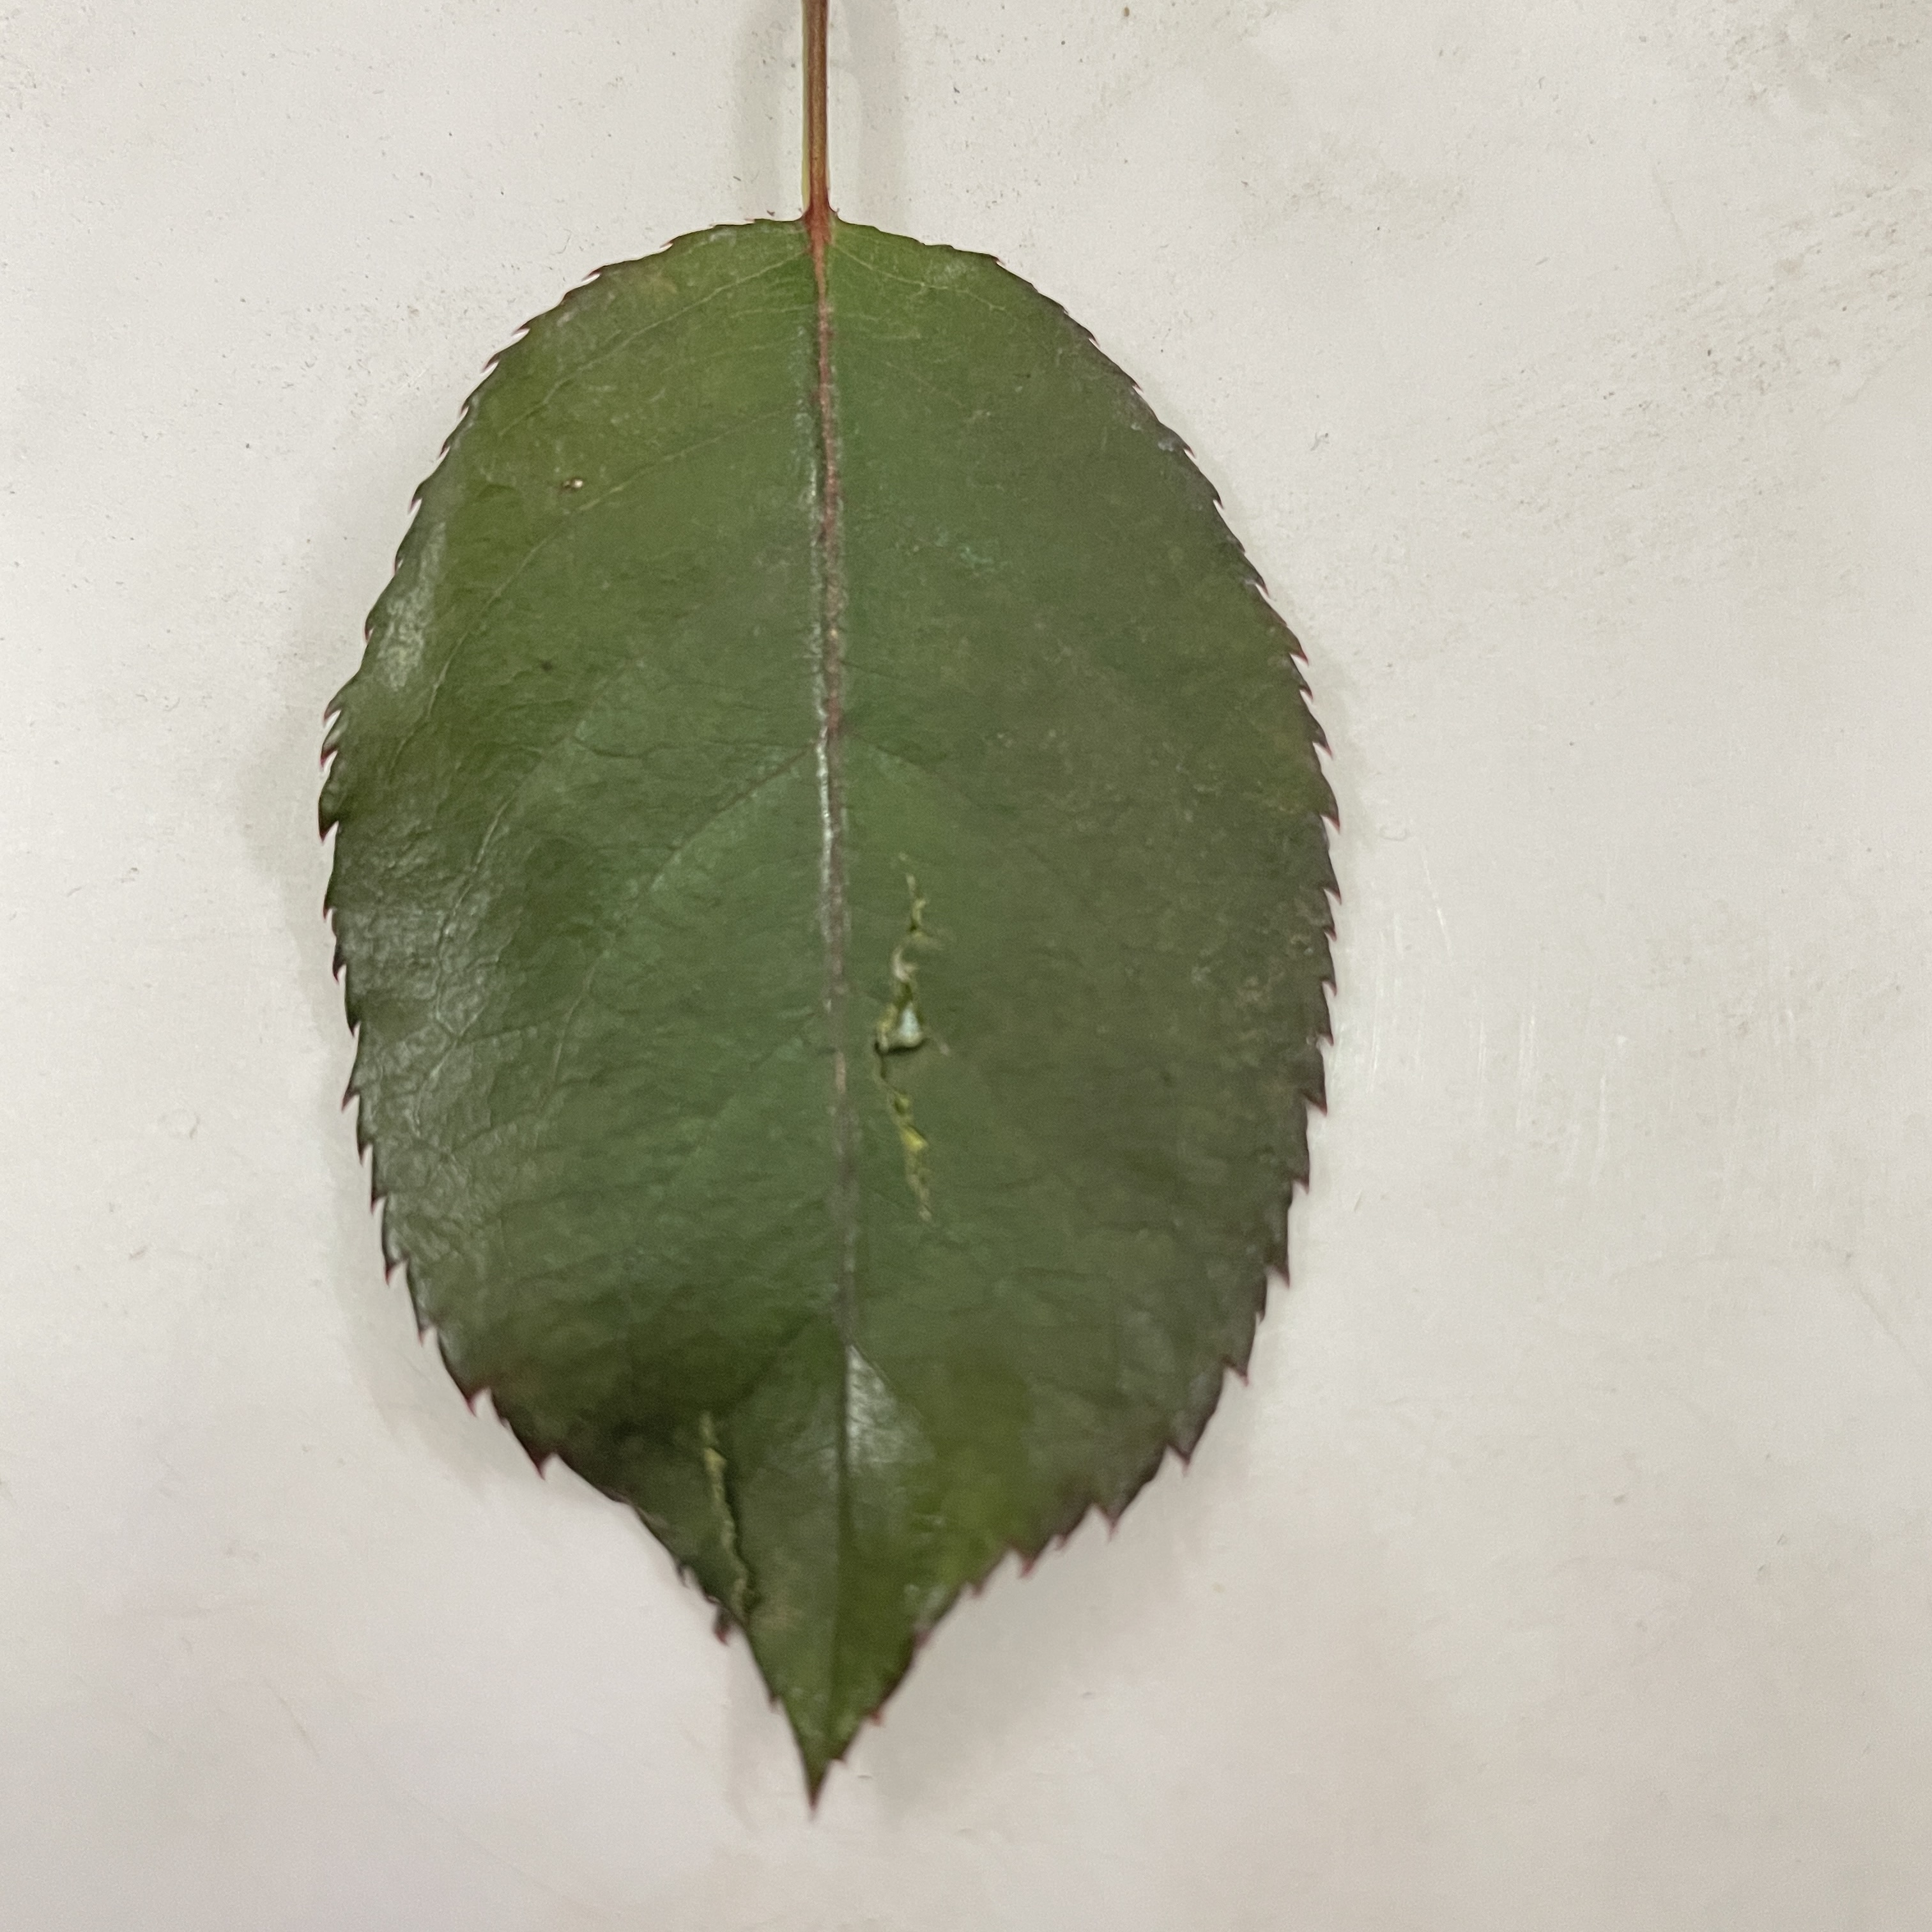
Label: Healthy Leaf